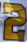
Number: 2